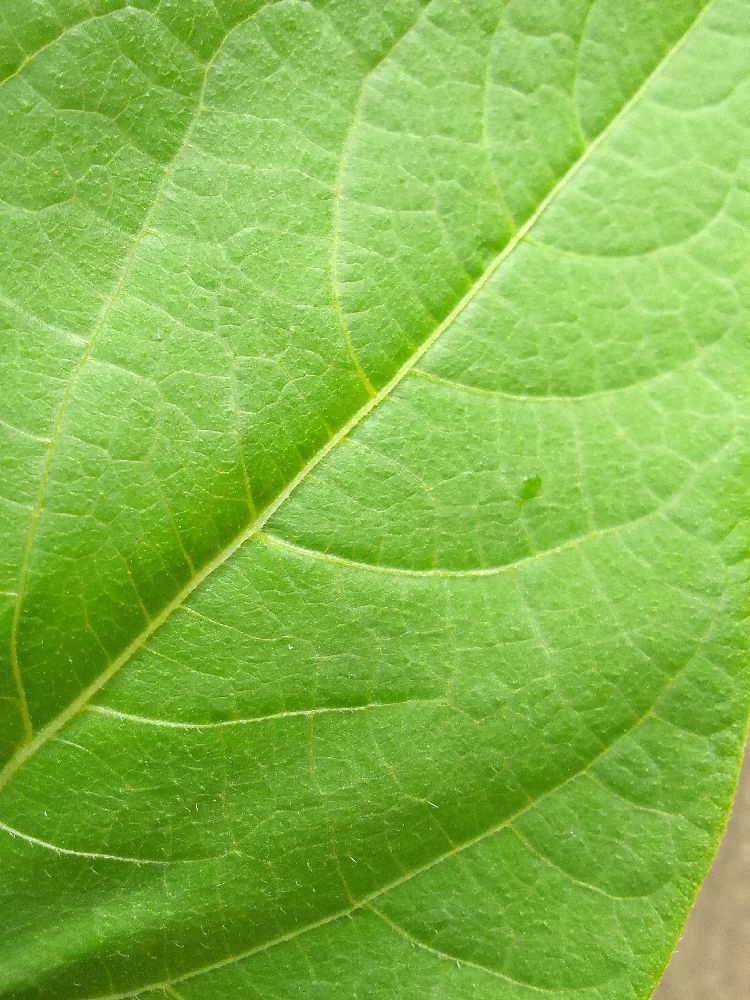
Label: healthy